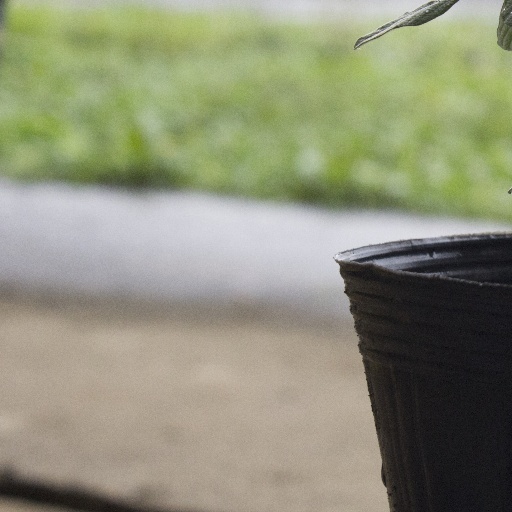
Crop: soybean